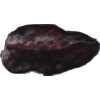
Label: carambola